Mary Greyeyes

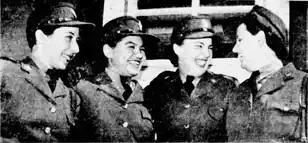
Mary Greyeyes (second from left) with fellow CWAC members newly arrived in Britain, c. 1943

Although officially integrated as part of the Canadian Army, CWAC did not train its members for combat roles, instead training women to support the war efforts through cooking, laundering, and clerical work. Greyeyes was sent overseas to Aldershot, England, to work at the Aldershot Base Laundry. She disliked her position there, and requested a transfer. Her superior tried to sabotage her transfer by writing the false statement "Does not speak English" on Greyeyes' papers, but she was granted her transfer anyway and went to work as a cook in the war centre at London. The Canadian Military Headquarters, in London was at 2–4 Cockspur Street next to Canada House.